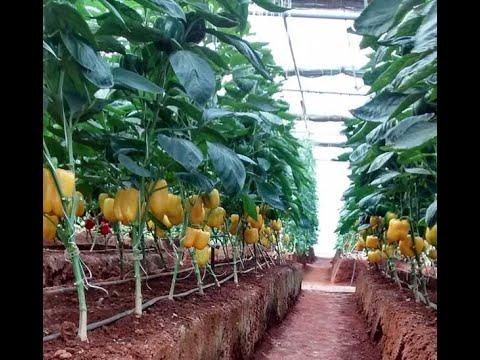
Hili ni shamba  la hoho inayokuzwa ndani ya karatasi spesheli ya plastiki. Mimea inafungwa ili kukua ikielekea juu. Mifereji ya plastiki inatumiwa kunyunyiza maji. Kilimo hiki humwezesha mkulima kupata mazao mengi katika nafasi ndogo, kupunguza maambukizi na kudhibiti kiwango cha joto inayohitajika.